Jack D. Fischer

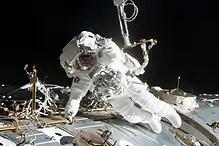
Fischer during an EVA in 2017

On May 23, 2017, Fischer performed his second EVA with Whitson. They replaced a backup multiplexer-demultiplexer (MDM) unit that had failed on May 20, 2017. The duration was 2 hours and 46 minutes.